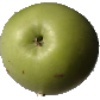
Label: apple_granny_smith